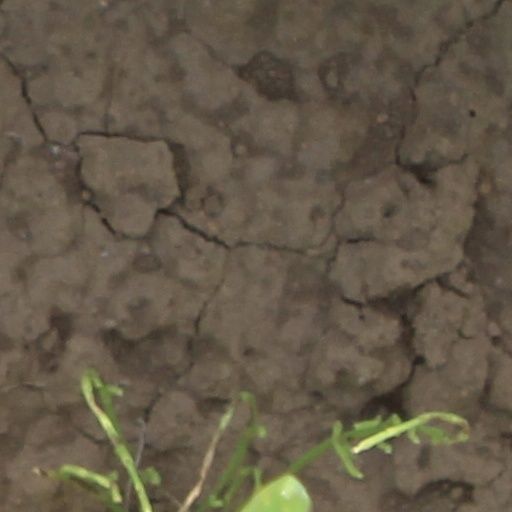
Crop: wheat